SS Choctaw

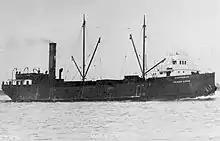
"Wahcondah"

On July 11, 1915, the weather conditions on Lake Huron were very foggy. "Choctaw", under the command of Captain Fox, was upbound from Cleveland for Marquette with a cargo of coal. At around 4:30 a.m. (EST), the Canadian canaller "Wahcondah", which was downbound with a cargo of wheat from Fort William, Ontario to Montreal, sighted "Choctaw". The captain of "Wahcondah" ordered the engines of his ship to be reversed but this did not stop "Wahcondah" from slicing into the port side of "Choctaw" between her first and second cargo hatches. After the collision, the captain of "Wahcondah" lost sight of "Choctaw". The crew of "Wahcondah" relocated "Choctaw" after sighting her tall funnel through the heavy fog. Eventually, Captain Fox ordered "Choctaw" lifeboats to be lowered but the vessel sank so quickly some of her crew could not make it to her lifeboats in time and had to jump overboard. The crew of "Choctaw" reached "Wahcondah" in their own lifeboats. Although "Choctaw" sank in only 17 minutes, her entire crew of 22 escaped. Despite her bow sustaining significant damage, "Wahcondah" stayed afloat and took the crew of "Choctaw" to Sarnia, Ontario. The approximate location of "Choctaw" sinking was given as east of Presque Isle Light. According to Fox: